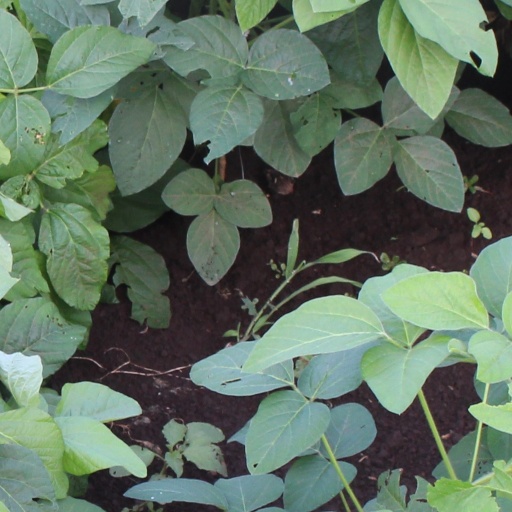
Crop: soybean